Prince-Bishopric of Osnabrück

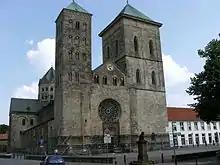
St. Peter's Cathedral (Osnabrück)

Beginning in the 13th century, the new orders of Franciscans, Dominicans and Augustinians were received with favour. Bishops in this period included: